Guddal Church

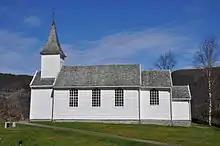
View of the church

Guddal Church is a parish church of the Church of Norway in Fjaler Municipality in Vestland county, Norway. It is located in the village of Guddal. It is one of two churches for the Fjaler parish which is part of the Sunnfjord prosti (deanery) in the Diocese of Bjørgvin. The white, wooden church was built in a long church design in 1686 using plans drawn up by an unknown architect. The church seats about 135 people.